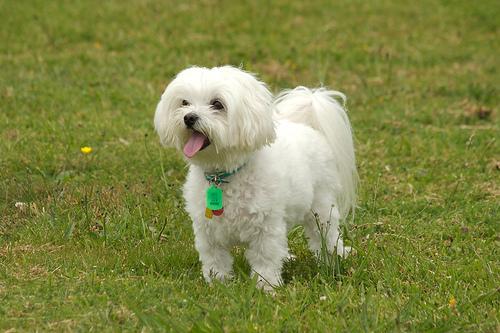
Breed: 249-n000101-Maltese_dog